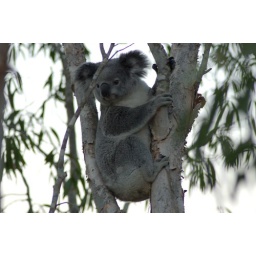
We heard a rustling in the trees and saw this little fella in the paperbark gum tree right outside our balcony.